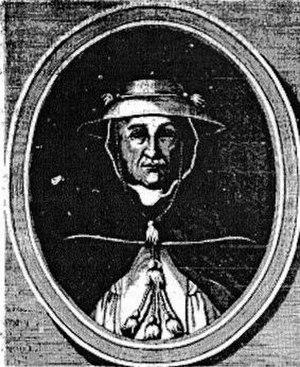
Portrait d'Hugues Aycelin Montaigut, Cardinal-prêtre de Sainte-Sabine
Hugues Aycelin de Montaigut, né à Billom vers 1230, mort à Rome le 28 décembre 1297, est un dominicain, docteur en théologie et cardinal. Il est parfois appelé Hugues de Billom ou le cardinal de Billom.